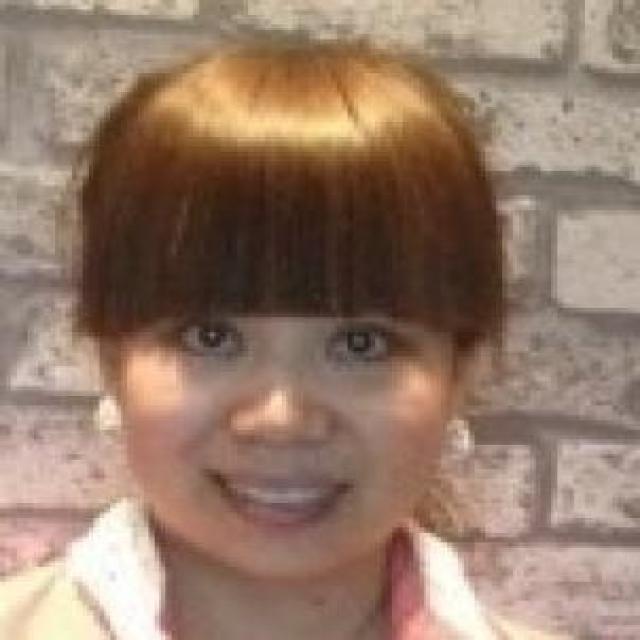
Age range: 21-44